Édouard de Reszke

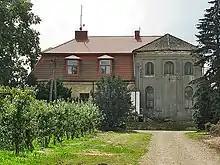
Chateau at Borowno, Poland

While they were single, the brothers spent the summers at Borowno, near Klomnice, where they owned an ancient castle or chateau of French and Russian architecture. It had been unchanged since it was rebuilt in 1791. It had a kitchen garden of several acres, was amongst thousands of acres of forest, and was the site of their first stud-farm. The stud farm and racing stable at Borowno employed about 400 local people, which was most of the residents of the village.